José María Valiente Soriano

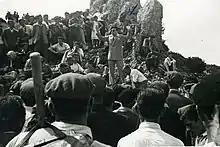
Montejurra rally, mid-1950s

Until 1942, when Franco ignored Don Javier's proposal of forming a Carlist-Francoist government, Valiente seemed to hope for a compromise. In 1939 he co-signed "Manifestación de los Ideales", a documented addressed to Franco which urged implementation of Traditionalist features; in 1943 he co-signed another one, "Reclamación de Poder", this time explicitly referring to instauration of the traditionalist monarchy. In 1945 he attended a grand Carlist anti-Francoist demonstration in Pamplona and delivered an address from the balcony; afterwards he was detained by security and expected facing the firing squad; eventually the sanctions adopted were relatively mild, especially compared to the terror employed against the Left. As one of the key mid-age Carlist followers of Don Javier and his Jefe Delegado Fal Conde, Valiente was courted by Conde Rodezno. The latter invited him to join the "juanistas", the group notionally loyal to the regency, but pressing the candidacy of Don Juan, the Alfonsist claimant, as the prospective Carlist king. Valiente refused to adhere.